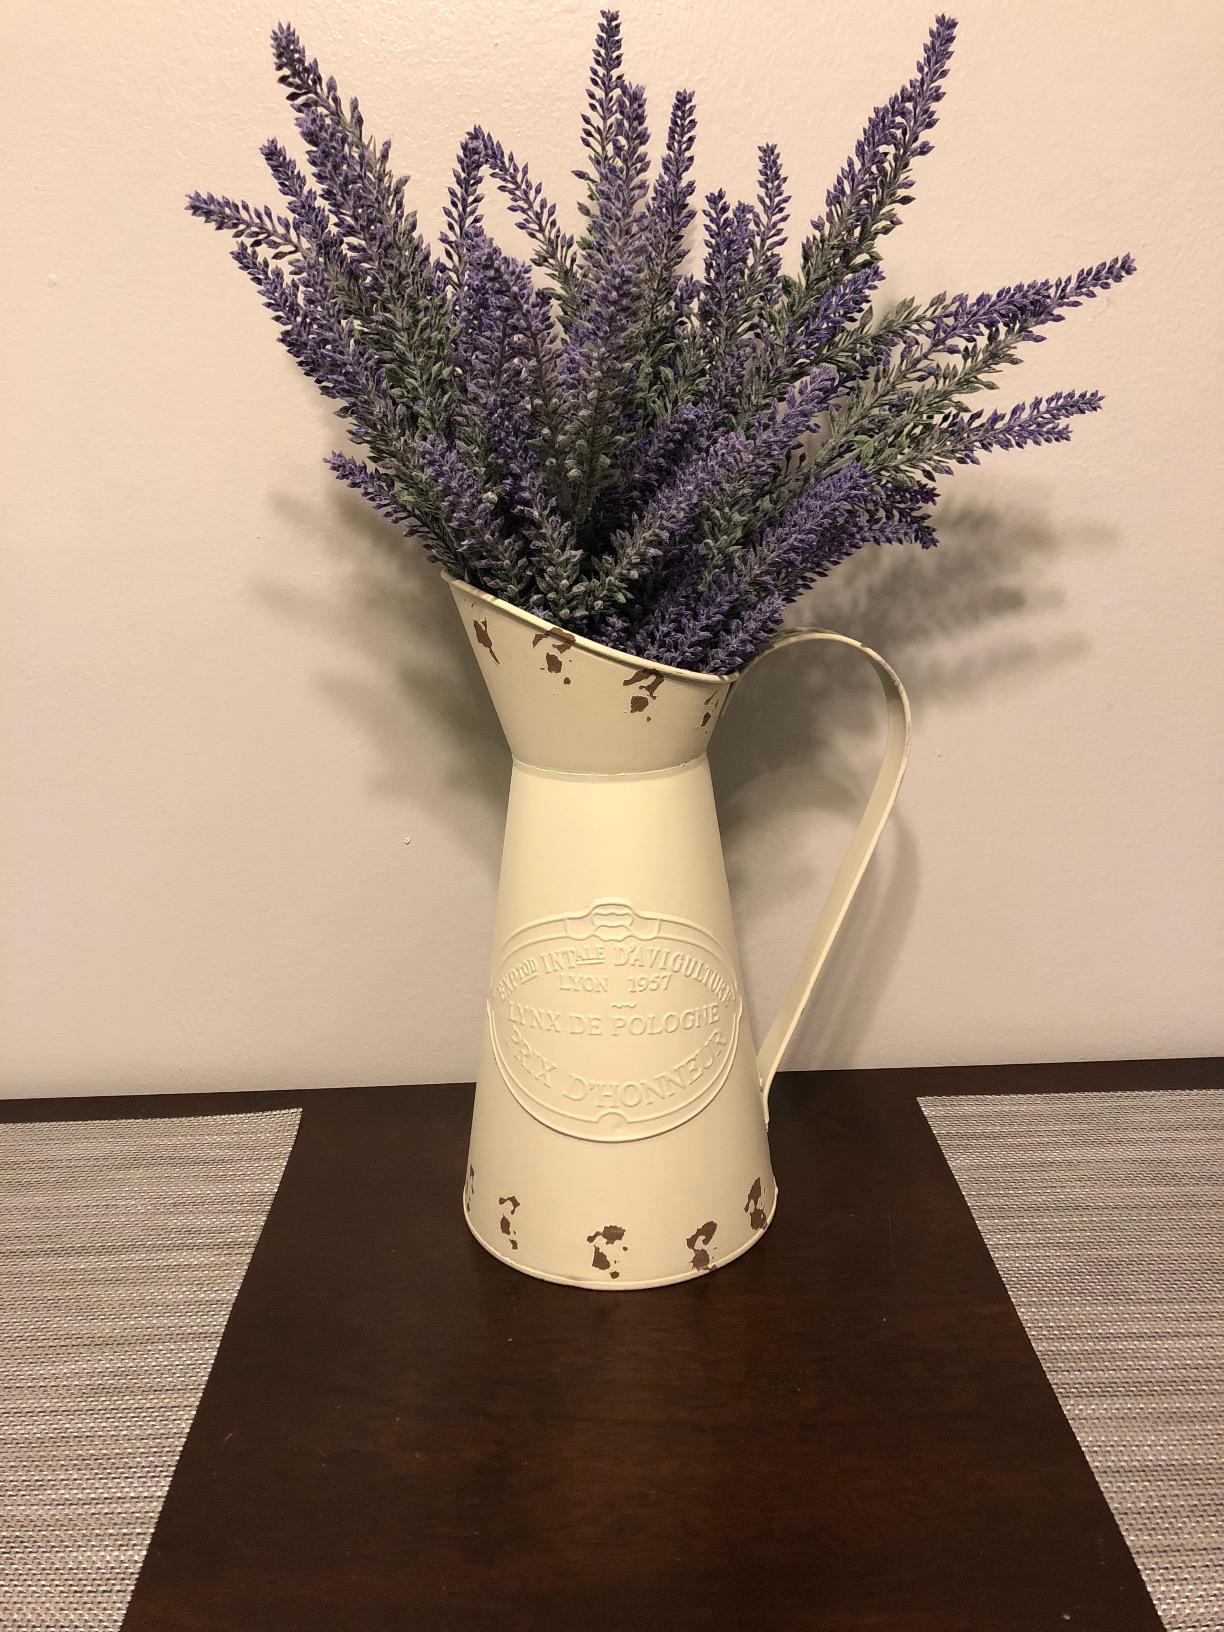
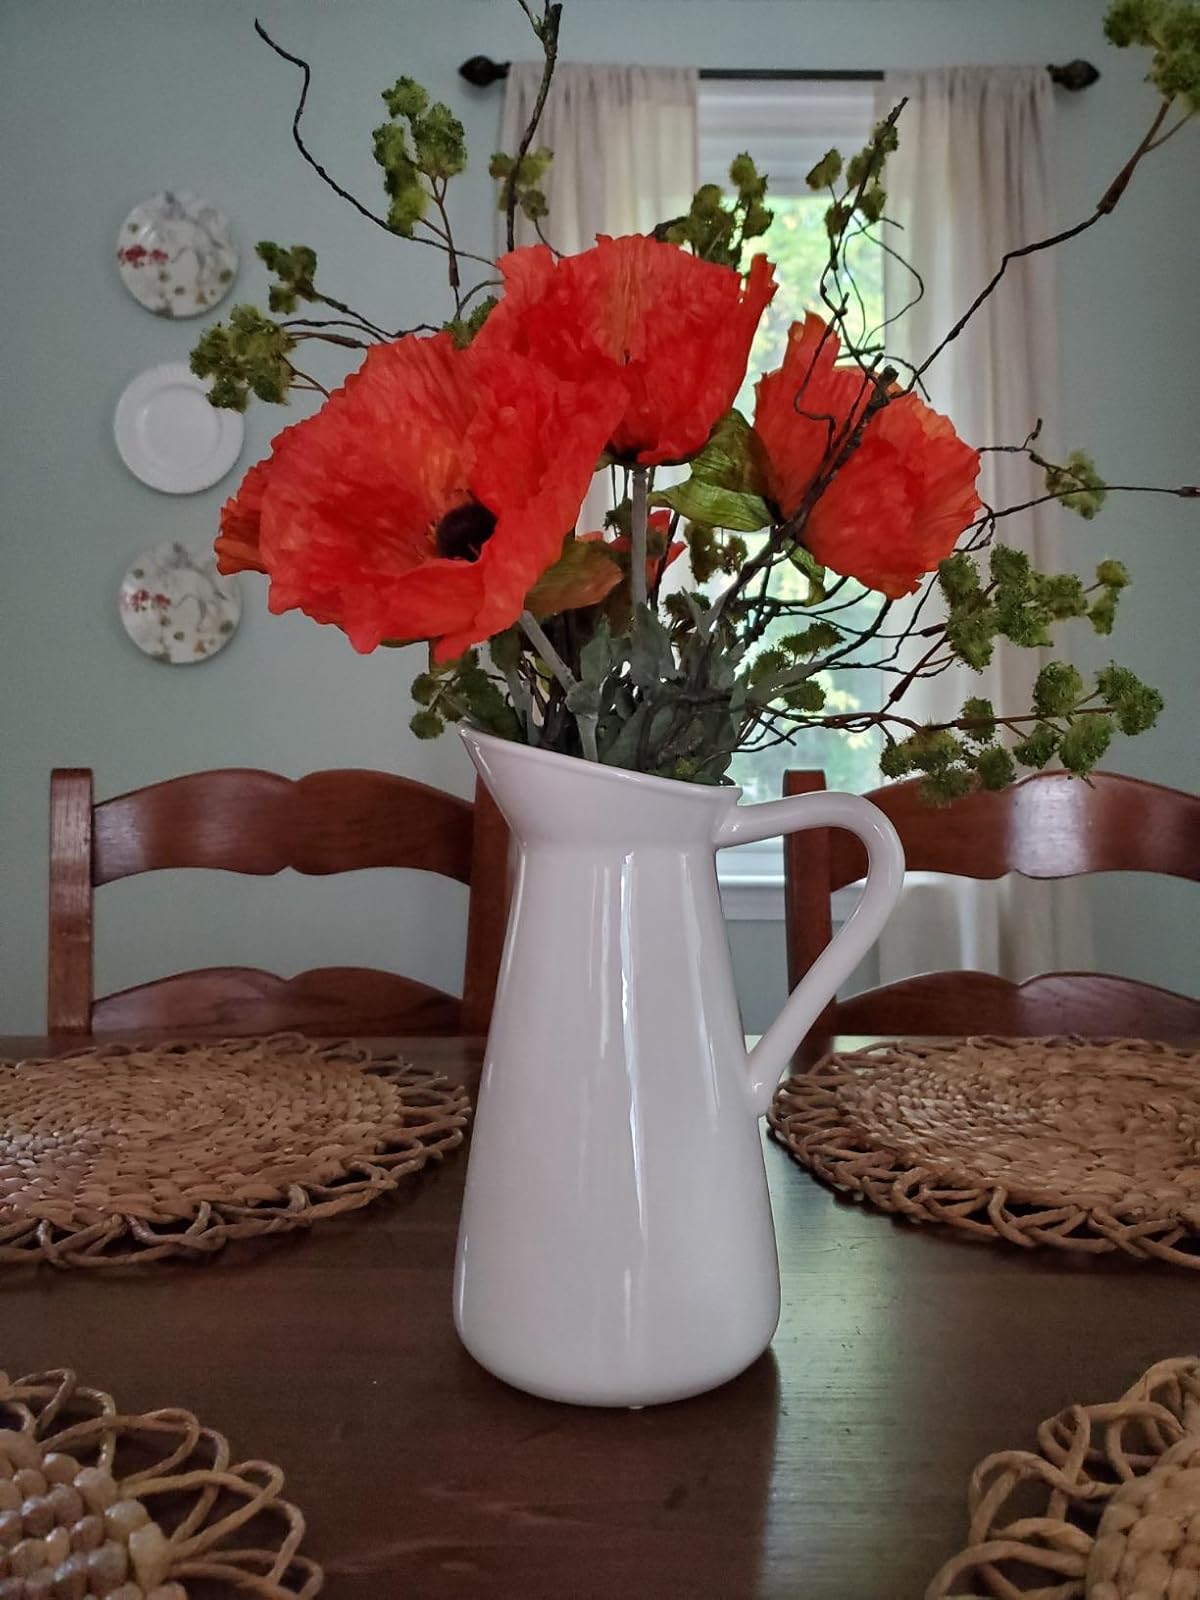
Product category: vase
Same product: no